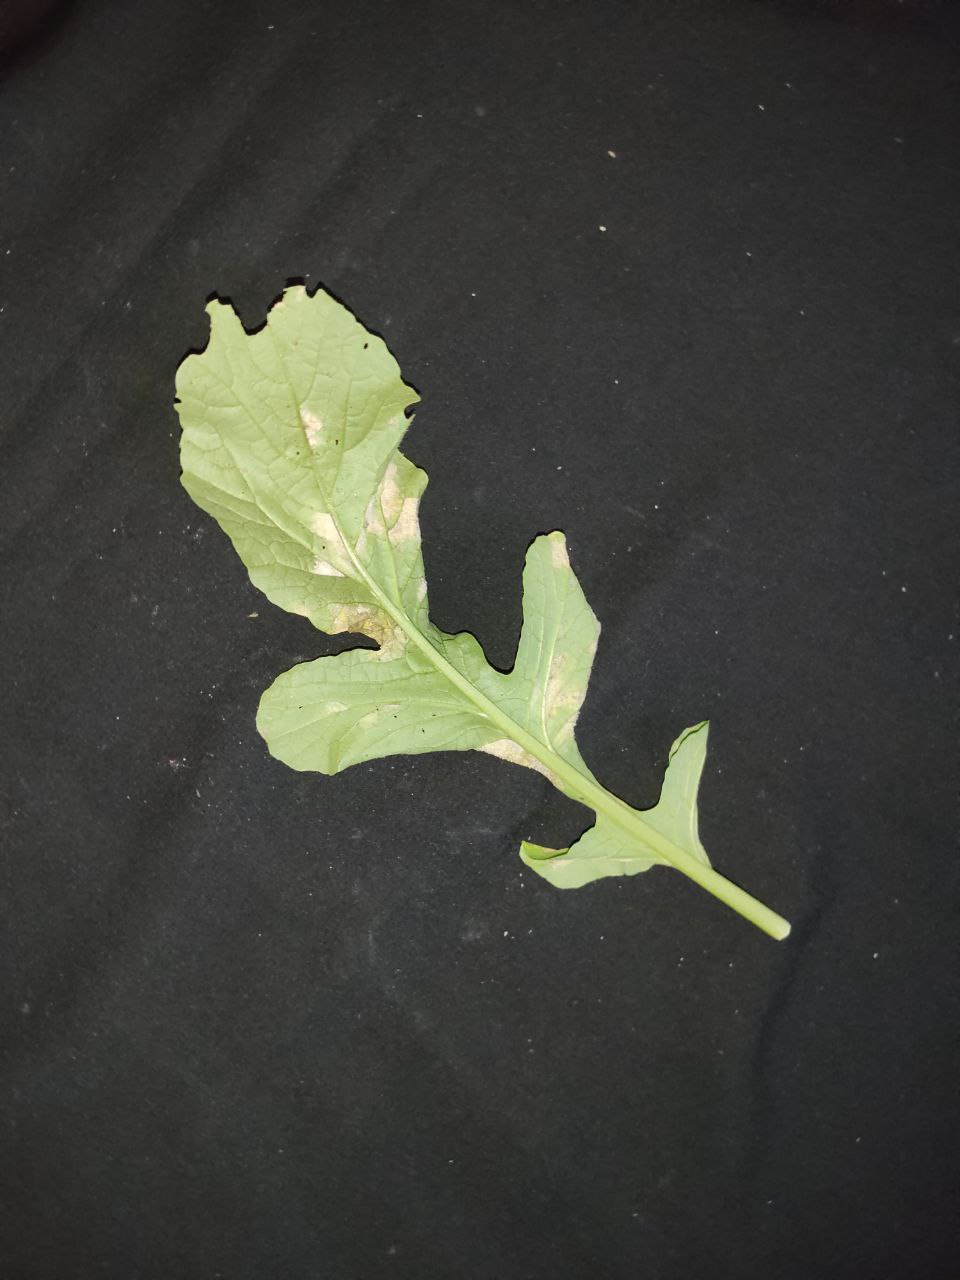
Label: Mosaic virus